Gabriel Plançon

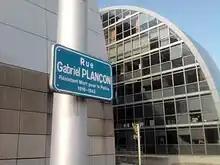
"Rue Gabriel Plançon" (Gabriel Plançon street)"."

The grave of Gabriel and his wife, located in the Saint-Ferjeux cemetery (alley B), was adorned with a stone stele bearing the inscriptions "Gabriel Plançon, born July 10, 1916, FTPT patriot, murdered by the Germans on September 14, 1943, the road is lined with graves, but it leads to Justice". The historian Jean Tyrode asked Mayor Robert Schwint to name a street in the town after this character, which was done when a road linking the Pont Canot and Boulevard Charles de Gaulle was named in his honor, with the words "Resistance fighter who died for the Fatherland". Also on Jean Tyrode's initiative, a commemorative plaque was affixed to the wall of the building in which he was mortally wounded in 1995, at Place Risler, noting "Here was shot down by the enemy the Resistance fighter Gabriel Plançon, aged 27", in the presence of Robert Schwint, the Doubs deputy, Robert Opériol, and several other officials and local residents. He was posthumously awarded the Legion of Honor, the "Croix de Guerre 1939-1945" and the Resistance Medal. Finally, a book entitled ""Gabriel Plançon, résistant assassiné à Besançon"" (Gabriel Plançon, Resistance fighter murdered in Besançon), authored by his sister Janine, was published in 2011.